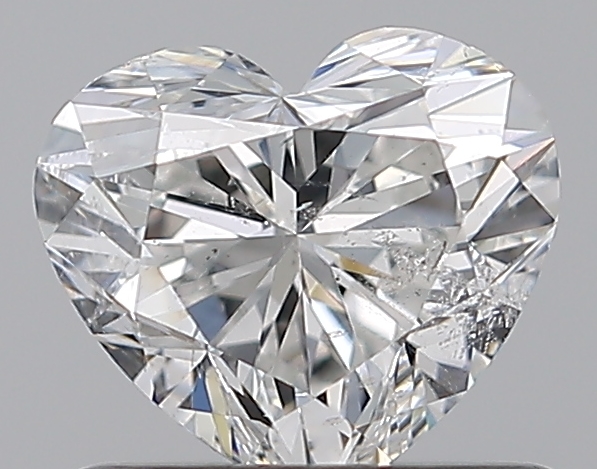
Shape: heart
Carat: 0.75
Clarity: SI2
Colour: F
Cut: EX
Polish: EX
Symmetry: VG
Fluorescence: N
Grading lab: GIA
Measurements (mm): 5.5 x 6.21 x 3.66